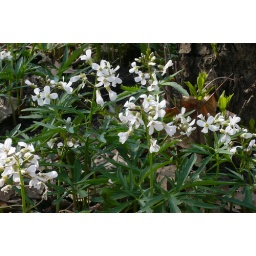
From the floor of the back woods, near the base of an old oak tree.